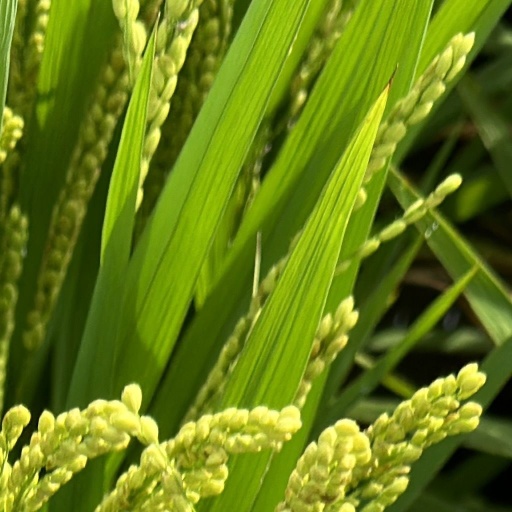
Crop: rice